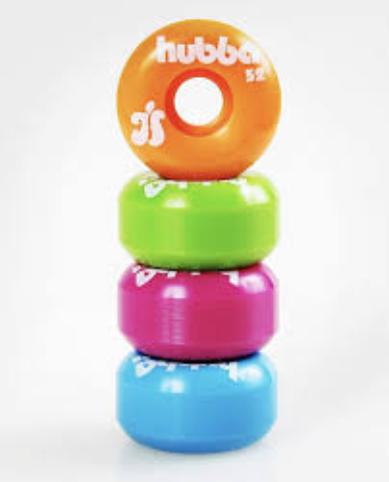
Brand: hubba wheels
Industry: Clothes